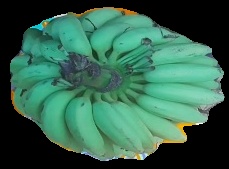
Variety: elakki-bale
Grade: grade2